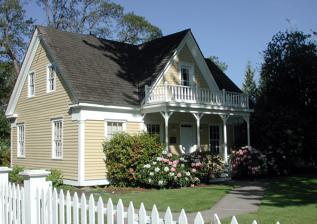
Building: Augustus Fanno Farmhouse
Country: United States of America
Year built: 1859
Historic house in Oregon, United States United States historic place Augustus Fanno Farmhouse U.S. National Register of Historic Places Fanno Farmhouse Show map of Oregon Show map of the United States Interactive map showing the location of Augustus Fanno Farmhouse Location 8405 Southwest Creekside Place, Beaverton , Oregon Nearest city Portland Coordinates 45°27′31.89″N 122°47′35.42″W / 45.4588583°N 122.7931722°W / 45.4588583; -122.7931722 Area 0.87 acres (3,500 m 2 ) Built 1859 ; 166 years ago ( 1859 ) Architect Augustus Fanno Architectural style Mid-19th century revival NRHP reference No. 84003103 Added to NRHP April 5, 1984 ; 40 years ago ( 1984-04-05 ) The Augustus Fanno Farmhouse was the home of Augustus Fanno, one of the first European American settlers in what became Washington County in the U.S. state of Oregon . Born in Maine in 1804, Fanno lived in Missouri as a young adult and in 1846 moved to Oregon with his first wife, Martha, and son. After Martha died in childbirth in Linn City in the Willamette Valley , Fanno and his son settled a 640-acre (2.6 km 2 ) donation land claim 12 miles (19 km) to the northwest on a small tributary of the Tualatin River . It was the first such claim to be filed in the county. In 1851, Fanno married Rebecca Denney, and the first of their six children was born later that year. In 1859, he designed and built a rural home in the modified New England revival style popular in Oregon at the time. The family pioneered the cultivation of onions in Oregon, and by the 1890s these became regionally recognized for their high quality. Fanno descendants produced onions on the farm until onion maggots drove them out of business in the 1940s. Members of the family occupied the farmhouse until 1974, and in March 1982 they donated the house and adjacent land to the Tualatin Hills Park & Recreation District (THPRD). A historic image of the farmhouse Fanno Farmhouse remains on its original site along Fanno Creek in the Portland, Oregon , suburb of Beaverton . Restored by THPRD, the house is on the National Register of Historic Places , was honored as a significant historical site by Tualatin Valley Heritage, has been named a Century Farm , and was nominated for the 1985 Griffin Cabin Award by the Washington County Historical Society. References